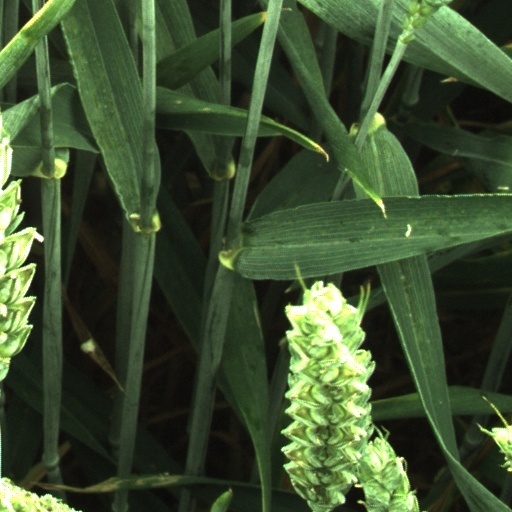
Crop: wheat